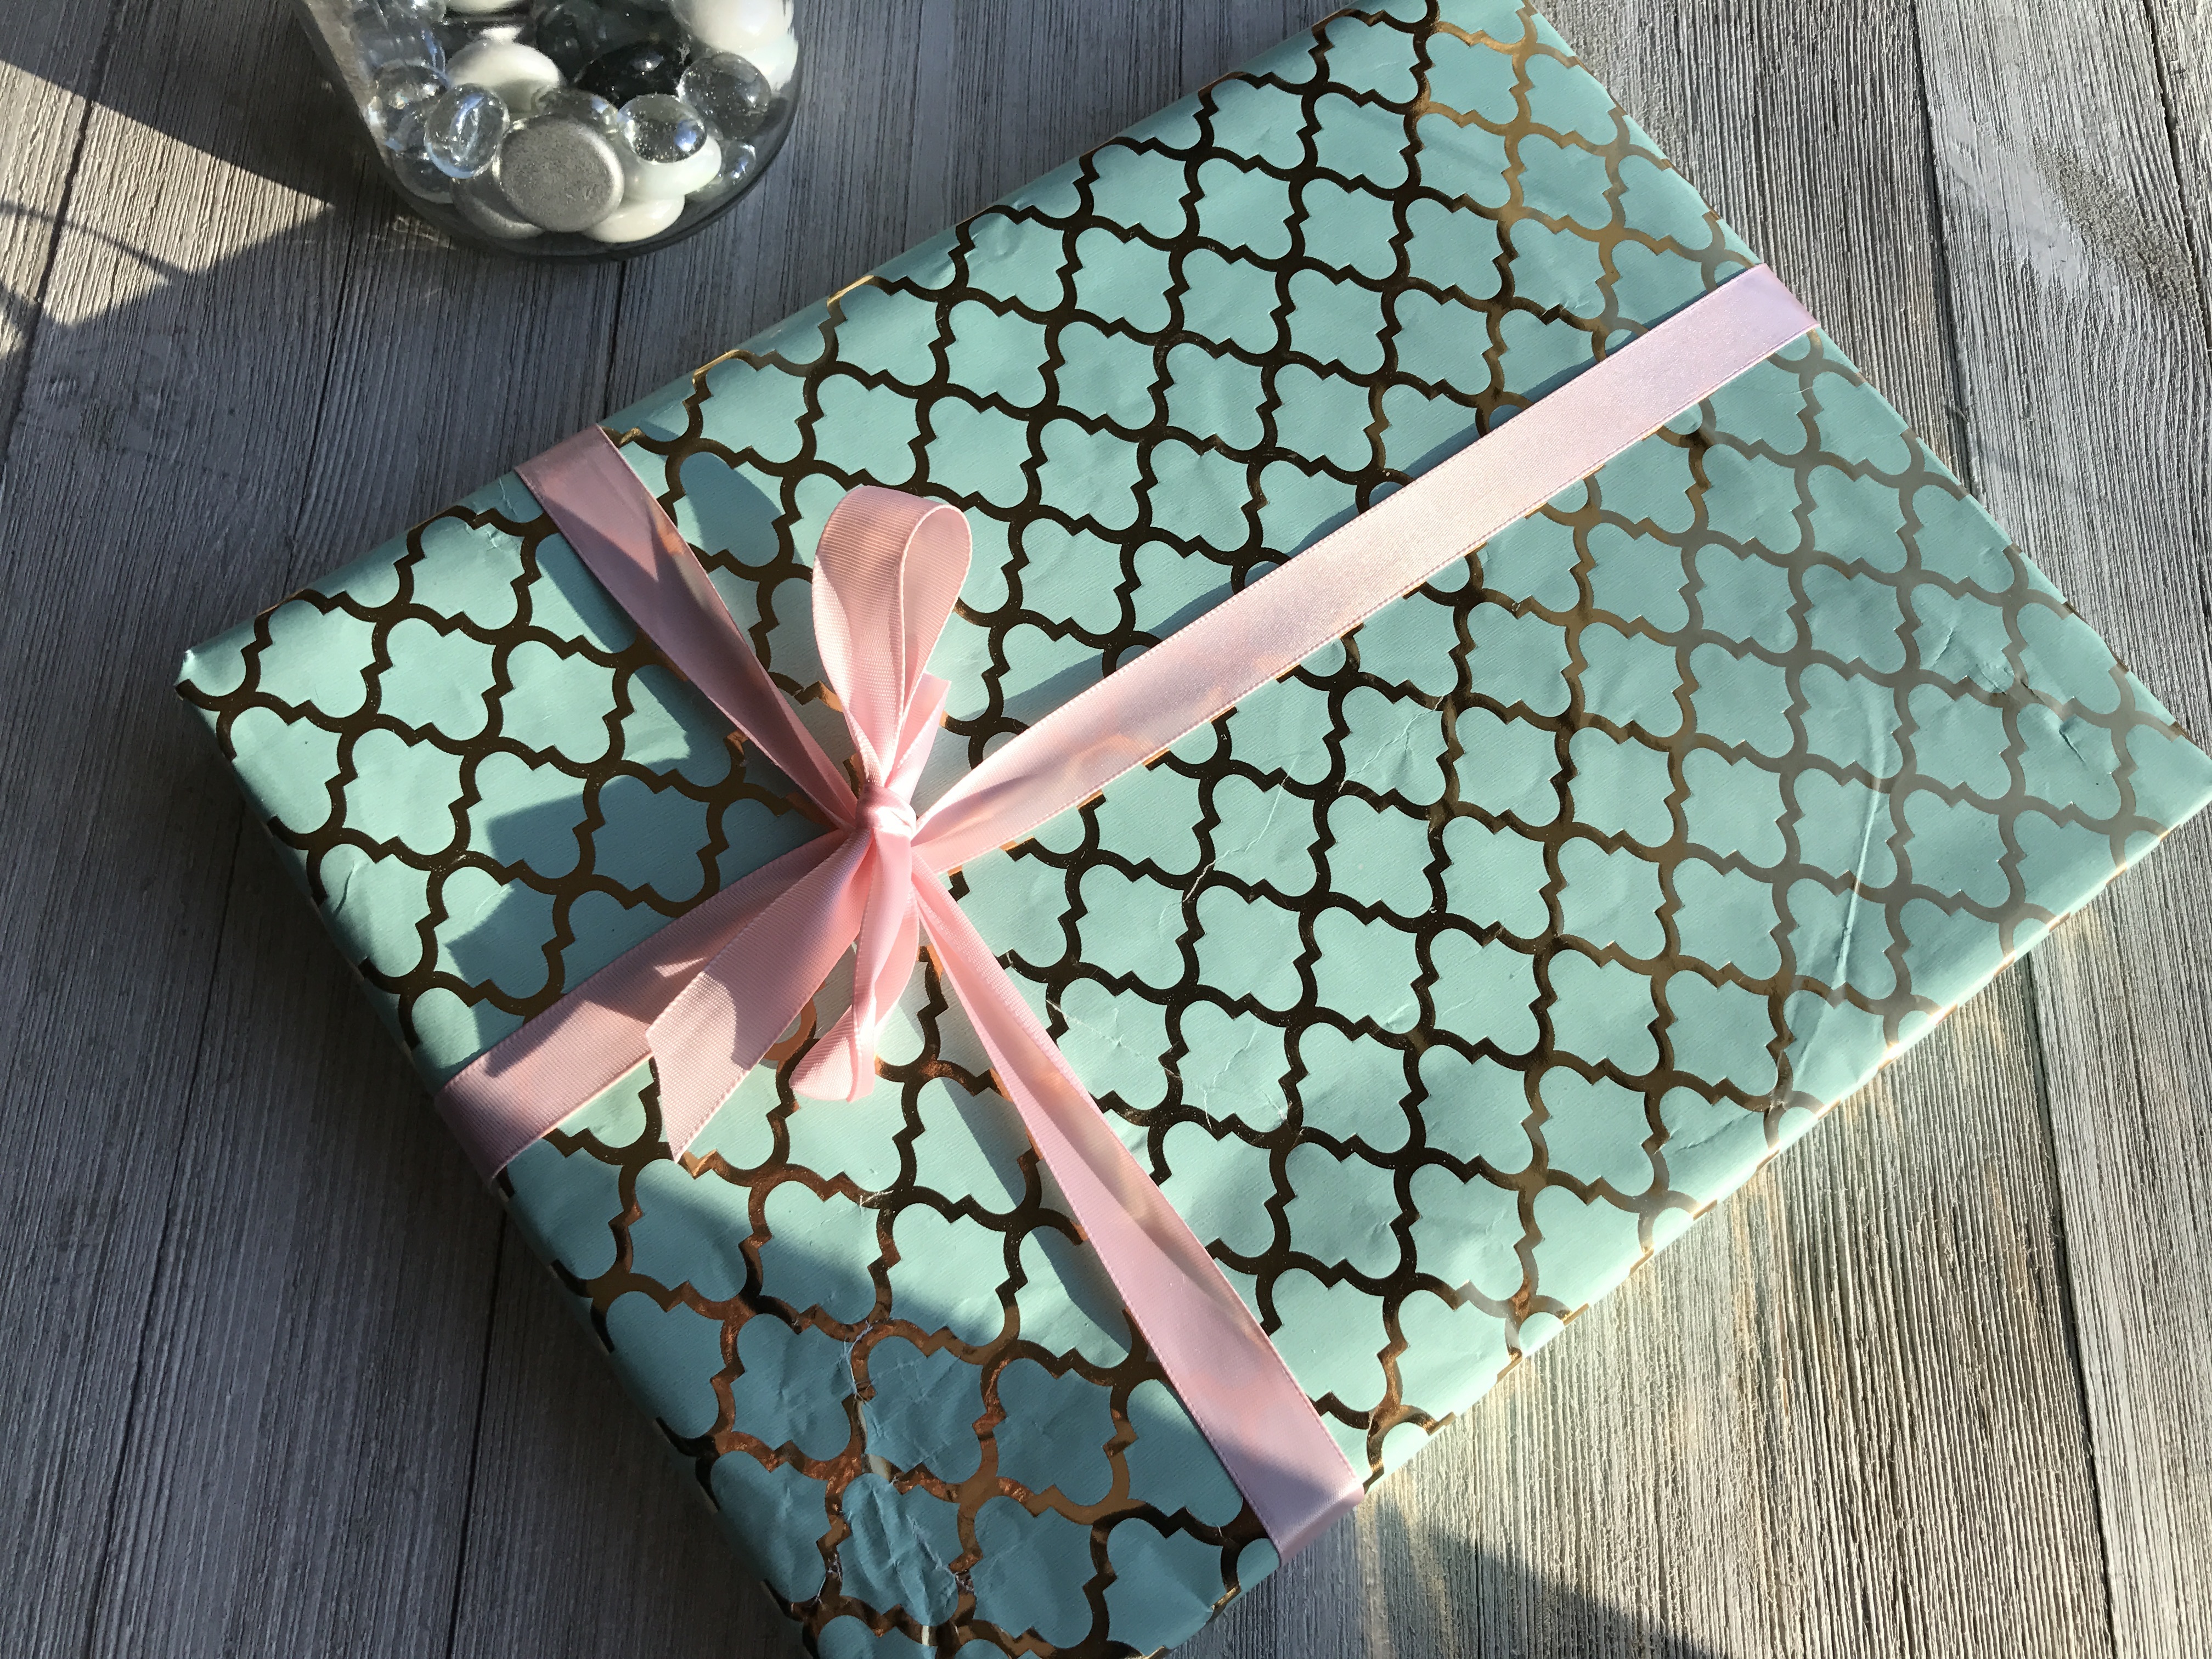
glass, wall, celebration, gift, pattern, green, color, blue, circle, present, art, design, symmetry, anniversary, shape, surprise, pink ribbon